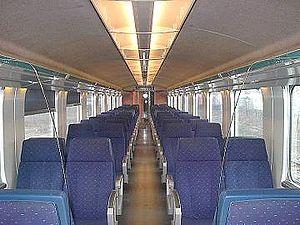
Les voitures I11 sont des voitures de chemin de fer modernes de la SNCB. Elles ont une disposition en salle à allée centrale et sont équipées pour circuler à 200km/h. Climatisées, elle offrent de bonnes conditions de confort avec notamment un niveau de bruit intérieur de seulement 65 dB à 200 km/h. Elles ont une présentation extérieure et intérieure proche de celle des automotrices AM96.
Le train est un matériel roulant ferroviaire assurant le transport de personnes ou de marchandises sur une ligne de chemin de fer. Par extension, on appelle train le service que constitue chacun de ces transports, réguliers ou non. Le train est un mode de transport, s'effectuant sur voie ferrée.